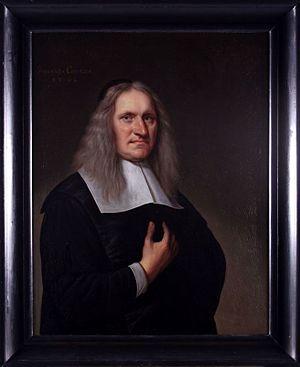
Johannes Cocceius, né le 9 août 1603 à Brême et mort le 5 novembre 1699 à Leyde, est un théologien néerlandais.